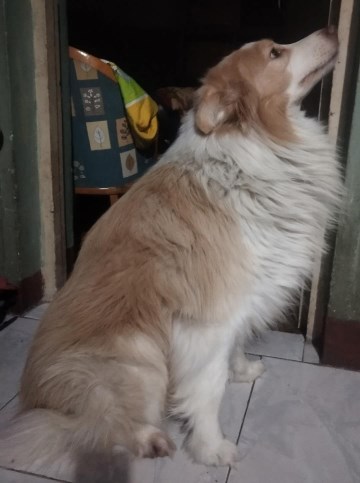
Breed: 2594-n000109-Border_collie